Île Saint-Honorat

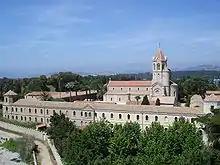
Church and monastery of the Lérins Abbey.

Over the following centuries, monastic life on the island was interrupted on several occasions by raids, mostly attributable to Saracens. Around 732, many of the community, including the abbot, Saint Porcarius, were massacred on the island by invaders. According to myth, many of the monks escaped, because Porcarius had been warned of the attack by an angel and had sent them to safety.